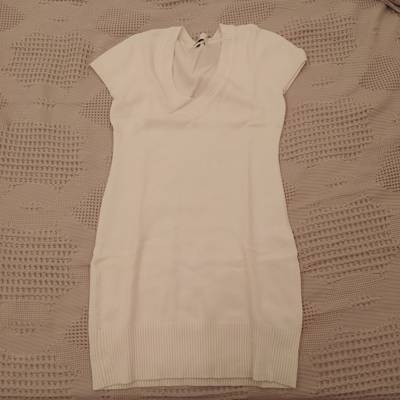
Waste category: clothes